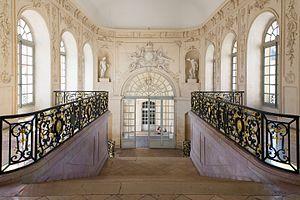
L'escalier Gabriel ou escalier des états est un escalier du Palais des ducs de Bourgogne situé à Dijon dans son secteur sauvegardé. Il doit son nom à l'architecte Jacques Gabriel qui l'a créé.